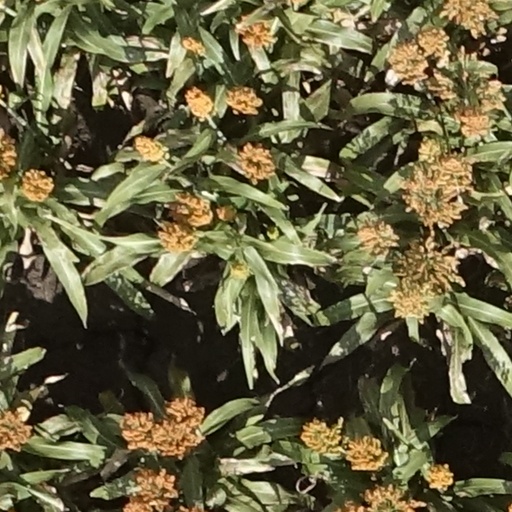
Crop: sorghum